Supreme Headquarters Allied Powers Europe

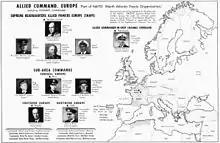
Organization of ACE in 1952

On April 2, 1951, General Eisenhower signed the activation order for Allied Command Europe and its headquarters at SHAPE. Headquarters, Allied Forces Central Europe (AFCENT) was activated in Fontainebleau, France in 1953. On the same day, ACE's subordinate headquarters in Northern and Central Europe were activated, with the Southern Region following in June.